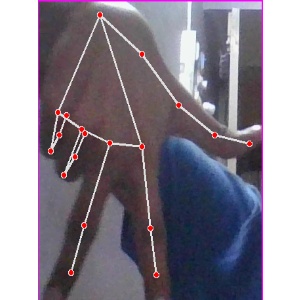
अक्षर: ग